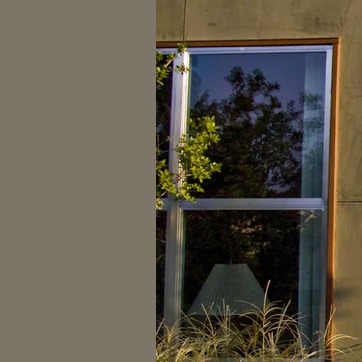
Material: foliage